Beatrice Erskine Lane Suzuki

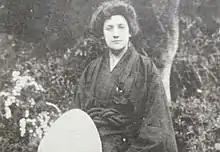

Beatrice Erskine Lane Suzuki ( 1878–1939) was an American Theosophist, who was instrumental in promoting Theosophy in Japan. Lane Suzuki is often eclipsed by her famous husband, Japanese writer and scholar D. T. Suzuki.